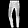
Label: Trouser